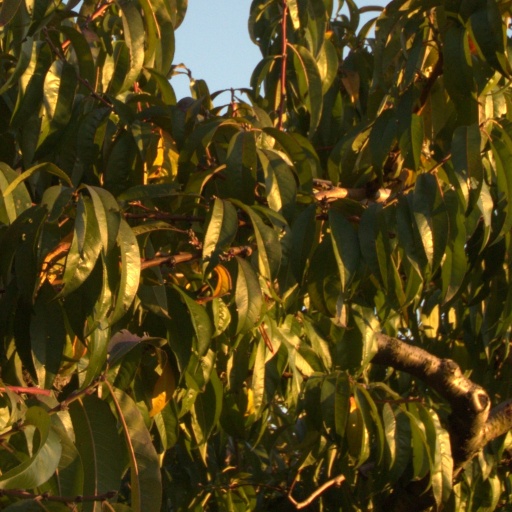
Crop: grape